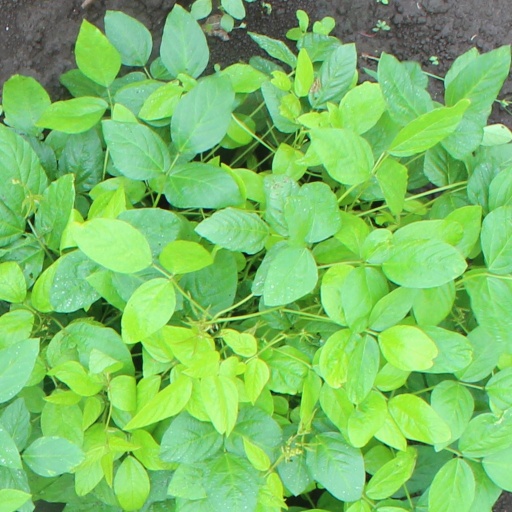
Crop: soybean